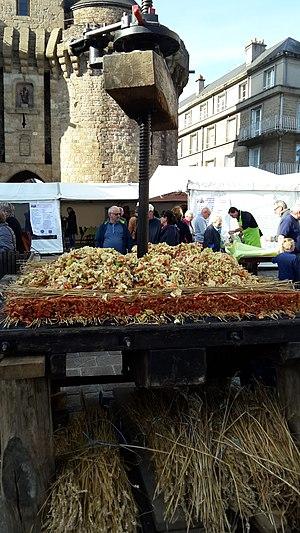
Montage des lits de pommes préalablement écrasées, séparés par des couches de paille avant le pressage lors de la fabrication du cidre. Fête du cidre nouveau, octobre 2018, Vire, France
La paille est la partie de la tige de certaines graminées, dites « céréales à paille », coupée avec l'épi à la moisson.